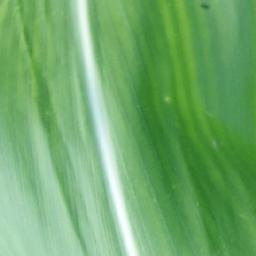
Label: Corn_(Maize)___Healthy